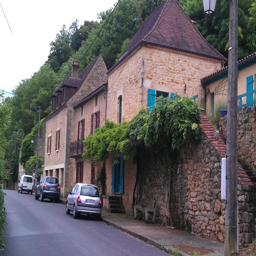
arriving : ours is the house with the burgundy colored trim ; our neighbor has the turquoise .